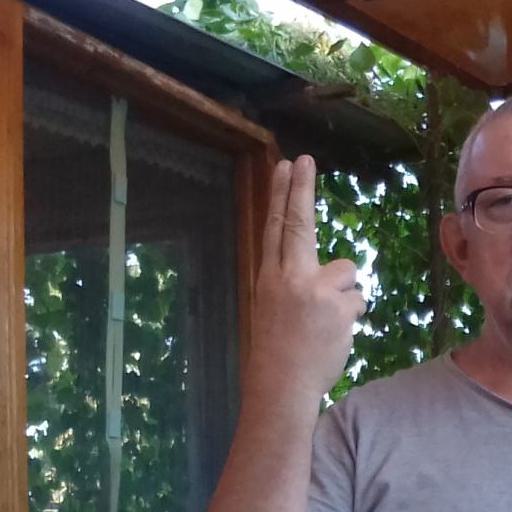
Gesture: two_up_inverted